Bavaria Yachtbau

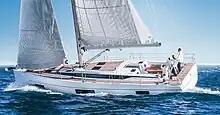
BAVARIA C45

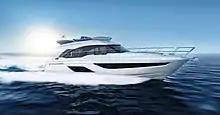
BAVARIA R55

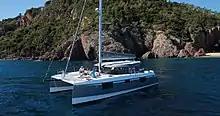
BAVARIA NAUTITECH 40 OPEN

Bavaria Yachtbau was founded in 1978 by Winfried Herrman, a window manufacturer, and Josef Meltl, a yacht charter broker. By 2006, the company had grown to produce approximately 3,500 sailing and motor yachts and employing 600 people. Bavaria Yachtbau is one of Europe's largest yacht manufacturers and is the biggest yacht yard in Germany. Bavaria Yachtbau is also one of the top three global market leaders for yachts ranging from 30 to 56 feet.